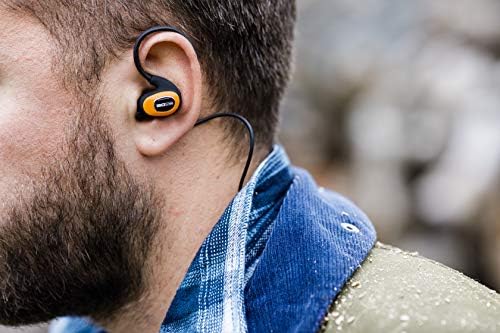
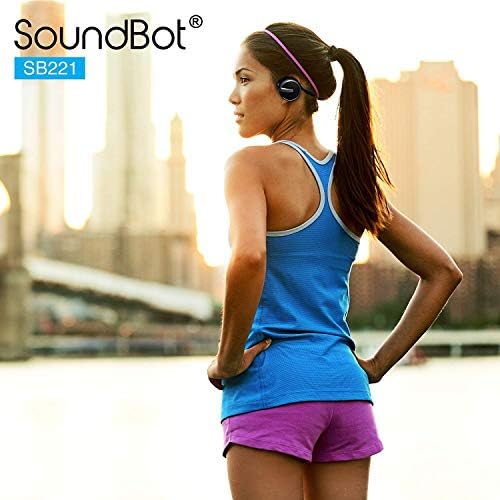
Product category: headphones
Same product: no